Francis Popham (1573–1644)

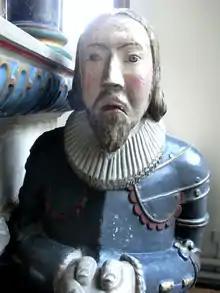
Sir Francis Popham shown as a young man aged 34, kneeling effigy in Wellington Church, Somerset, at east end of 1607 monument to his father Sir John Popham (1531–1607), Lord Chief Justice of England

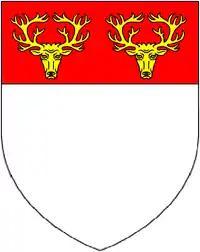
Arms of Popham: "Argent, on a chief gules two stag's heads cabossed or"

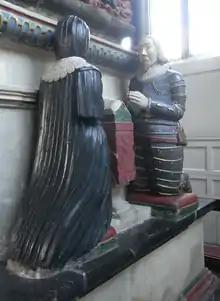
Sir Francis Popham and his wife Anne Dudley, effigies at east end of 1607 monument to his father Sir John Popham

Sir Francis Popham (1573–1644) of Wellington, Somerset, was an English soldier and landowner who was elected a Member of Parliament nine times, namely for Somerset (1597), Wiltshire (1604), Marlborough (1614), Great Bedwin (1621), Chippenham 1624, 1625, 1626, 1628–29), and for Minehead (1640–1644).